List of Nordschleife lap times (racing)

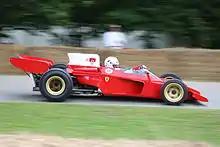
Derek Bell demonstrating the Ferrari 312B3 "Spazzaneve" test car at the 2008 Goodwood Festival of Speed

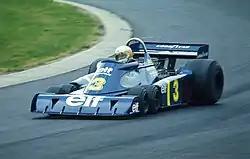
The odd 6-Wheel Tyrrell P34 set the fastest lap in 1976. Here, Jody Scheckter tackles the 270° Südkehre turn.

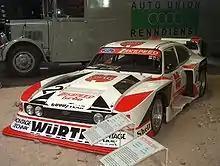
Zakspeed Capri of Klaus Ludwig

As Grand Prix racing had not returned to the Ring after 1976 (Formula One) and 1980 (motorcycles), it was decided to build a new track. In late 1982, after the 24 Hours race, the start/finish loop with the pit facilities section was destroyed, putting an end to the classic 22.8 km layout.